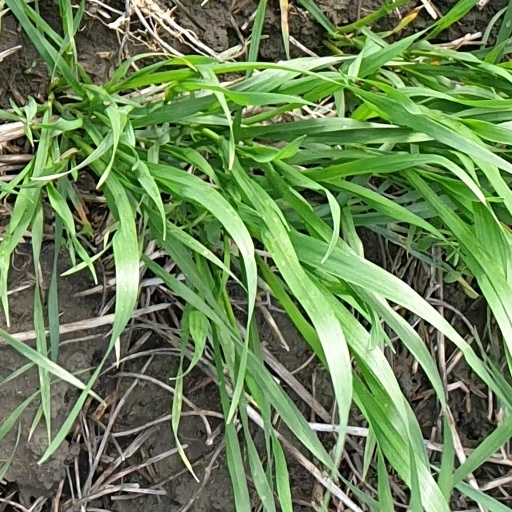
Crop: wheat